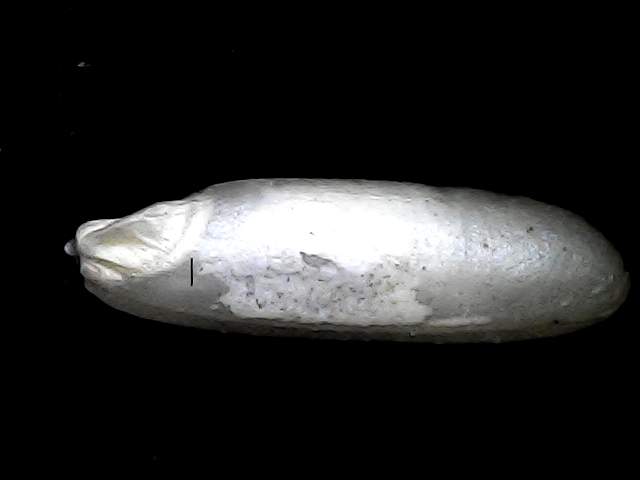
Rice variety: BD85